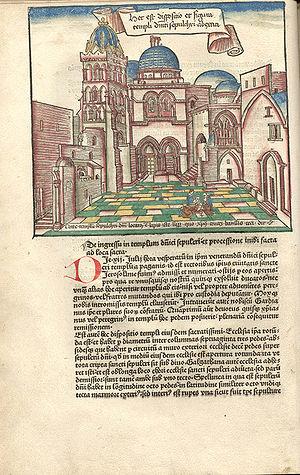
Bernhard von Breydenbach, né vers 1440 et mort en 1497, est un ecclésiastique allemand qui fut doyen de la cathédrale de Mayence et publia une relation de son pèlerinage en Terre Sainte.
Erhard Reuwich est un artiste hollandais, graveur sur bois, cartographe, imprimeur et illustrateur, originaire d'Utrecht, mais qui travaille ensuite à Mayence. Ses dates et lieux de naissance et de mort sont inconnus, mais il est actif dans les années 1480.
Le pèlerinage de Notre Dame de Dusenbach remonte au XIIIᵉ siècle. Il se trouve dans un vallon situé entre Ribeauvillé et Sainte-Marie-aux-Mines. Les bâtiments pour le culte ont souvent fait l’objet de vandalisme et furent détruits par les différentes guerres du Moyen Âge et de la Révolution avant d'être reconstruits au XIXᵉ siècle dans un style néogothique à l’identique. C’est actuellement l’un des pèlerinages les plus fréquentés d’Alsace.